World Trade Center (2001–present)

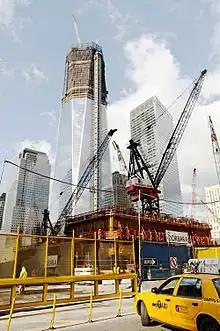
1 WTC and 3 WTC under construction as of November 12, 2011

By August 2011, One World Trade Center was at 80 stories with glass up to the 54th floor, Tower Four was up around 38 stories with glass up to the 15th floor, and the former Deutsche Bank Building had been completely dismantled, and the Port Authority was working on their Vehicle Security Center. The memorial officially opened to relatives of the deceased on September 11, 2011, and to the general public on September 12. Construction on 5 WTC's foundation also began in September 2011. By December 2011, 2 WTC's foundations were finished and assembly of the frame was started. Because numerous American and Chinese companies were "very interested" in leasing space at the complex, 2 WTC was likely to be finished earlier than expected.